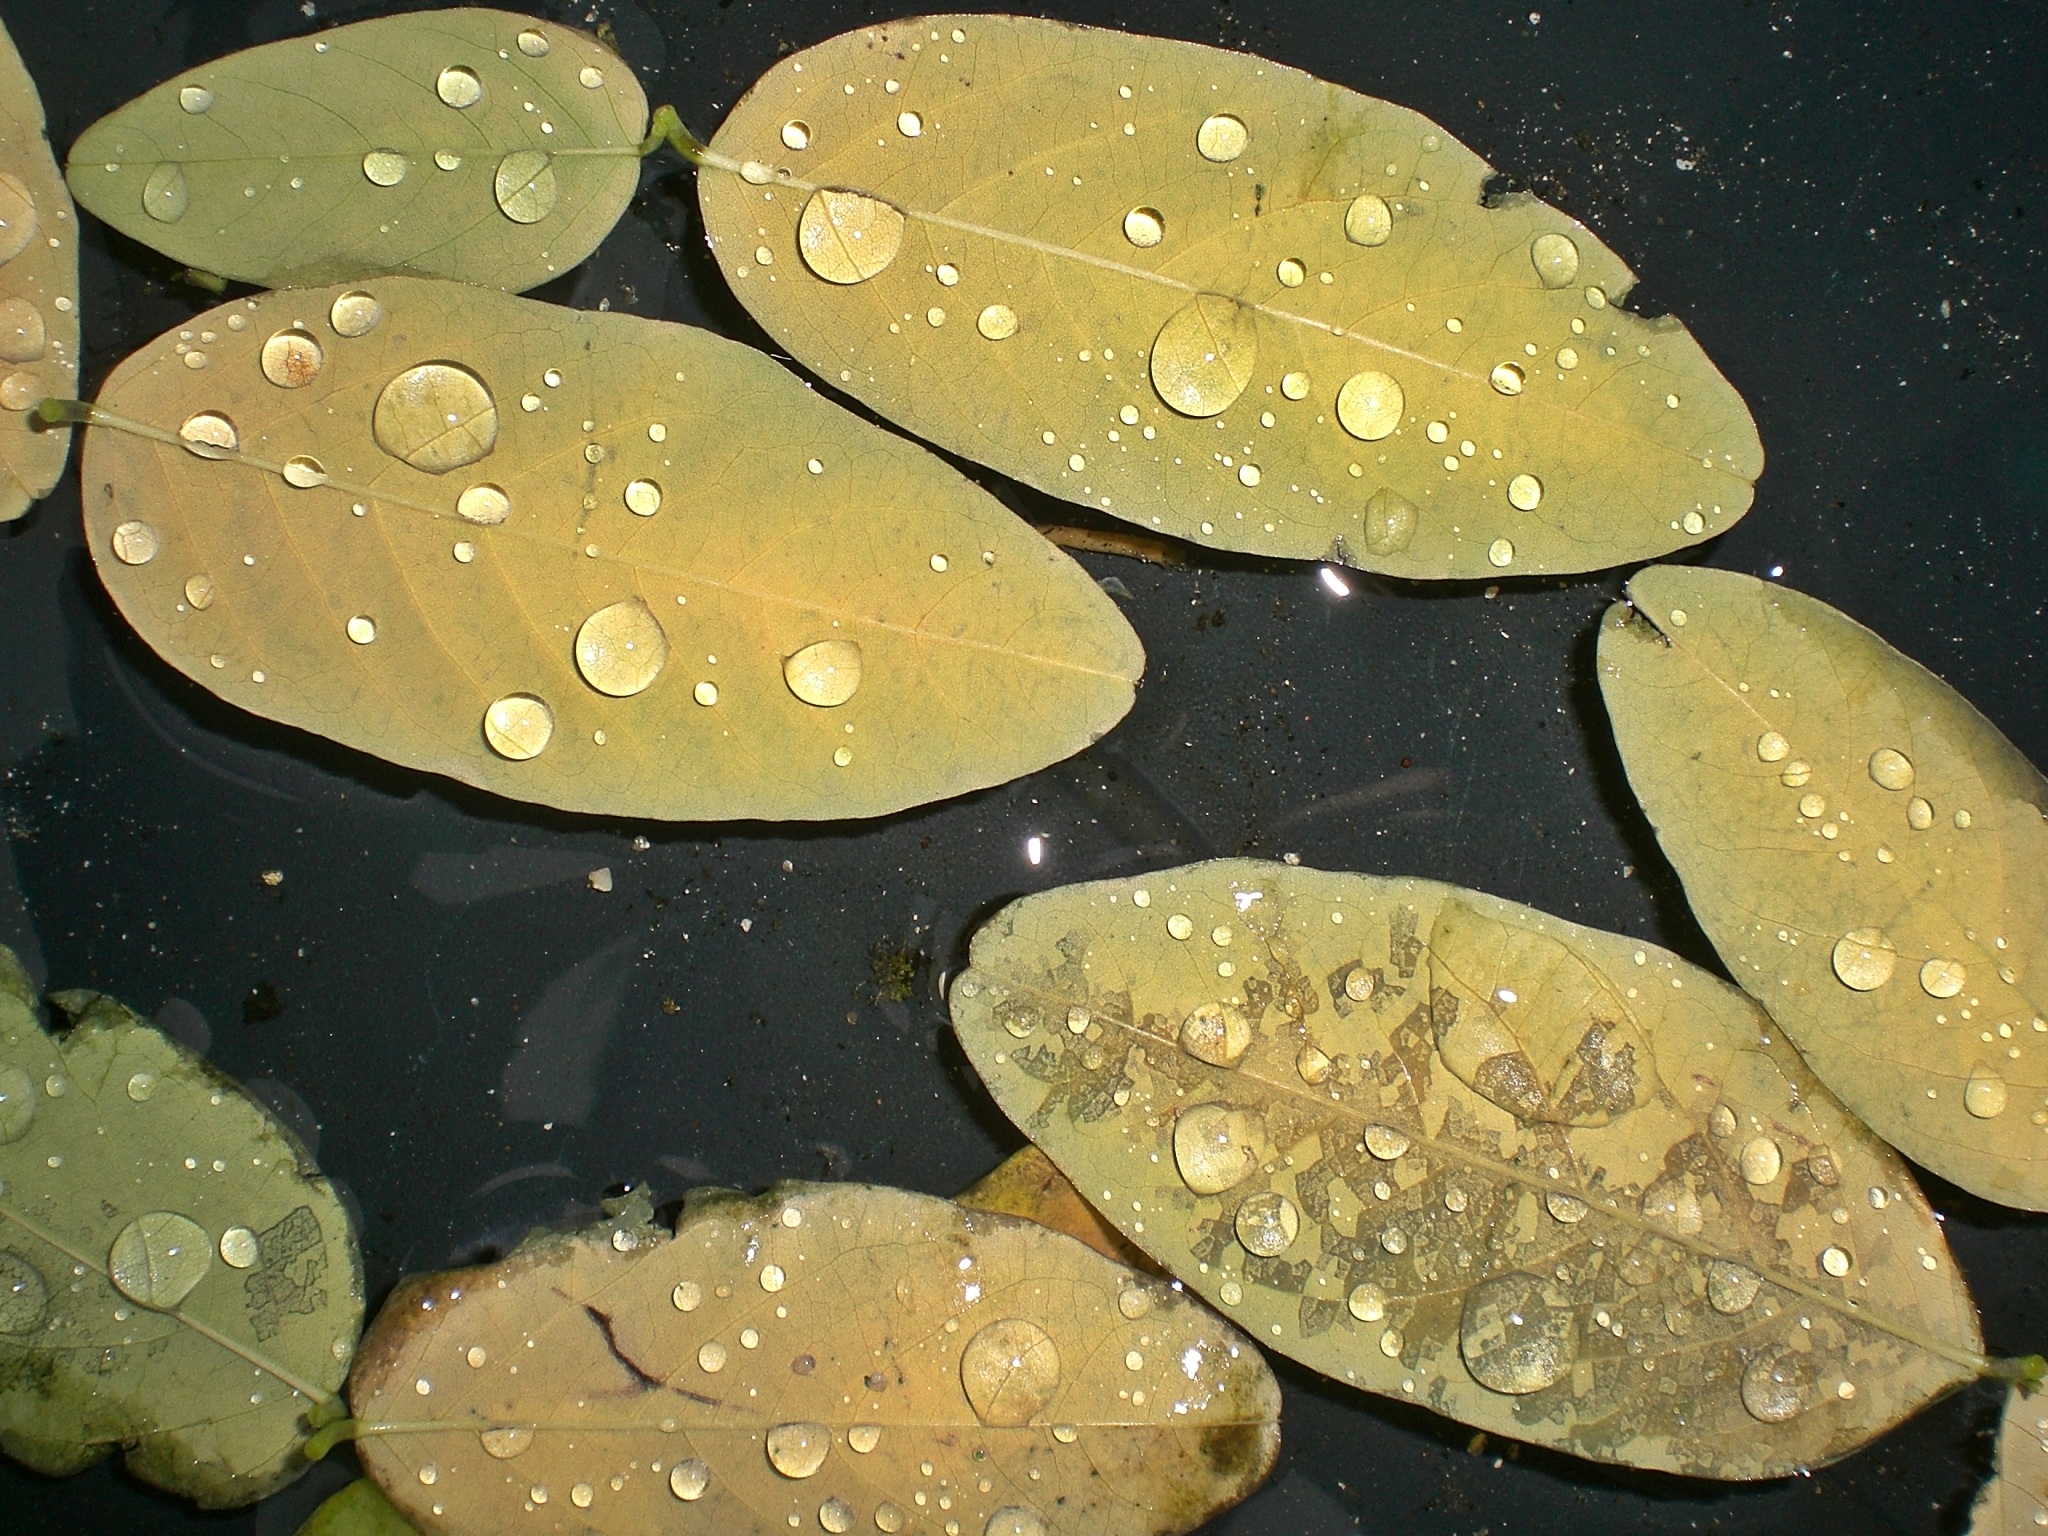
nature, plant, rain, leaf, flower, petal, wet, flora, drip, leaves, macro photography, beaded